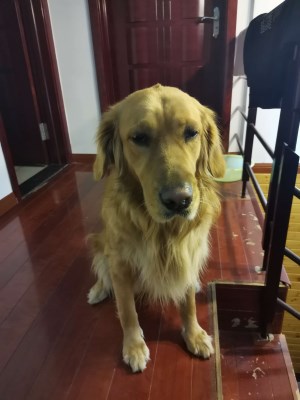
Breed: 5355-n000126-golden_retriever